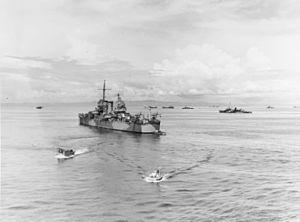
La dénomination de croiseur lourd est communément employée à partir de 1930 et jusqu'à la fin de la Seconde Guerre mondiale pour désigner un croiseur, c'est-à-dire un navire principalement armé de canons, d'un déplacement supérieur à 1 850 tonnes, et inférieur à 10 000 tonnes conformément au traité de Washington et dont l'artillerie principale avait un calibre supérieur à 155 mm, et au plus égal à 203 mm, conformément au traité naval de Londres. Si la distinction entre croiseur lourd et croiseur léger a ainsi été claire pendant quelques années, l'apparition, après 1935, des « grands croiseurs légers », déplaçant 10 000 tonnes, et armés de dix à quinze canons de 152 ou 155 mm, tirant jusqu'à 8 à 10 coups par minute, avec des blindages de ceinture de plus de 100 mm, a sérieusement contribué à brouiller les catégories.
La classe Brooklyn est une classe de neuf croiseurs légers, la dernière mise en service dans l'United States Navy avant la Seconde Guerre mondiale. Armés de cinq tourelles triples de 152 mm, ces croiseurs, à leur mise en service, délivraient la plus lourde bordée des croiseurs de l'US Navy. Ils ont été livrés entre le début de la Guerre sino-japonaise et la campagne de Pologne. Ils ont participé à de nombreuses opérations navales dans le Pacifique mais aussi sur les côtes marocaines et en Méditerranée. Plusieurs d'entre eux y ont été endommagés, parfois gravement, mais un seul y a été détruit au combat. Ils ont été désarmés après la fin de la guerre et six d'entre eux ont été transférés à des marines sud-américaines dans lesquelles ils ont été opérationnels pendant plusieurs décennies. L'ancien Phoenix devenu le General Belgrano argentin a été torpillé et coulé pendant la guerre des Malouines, le 2 mai 1982, par un sous-marin nucléaire d'attaque britannique.